Parasyrphus melanderi

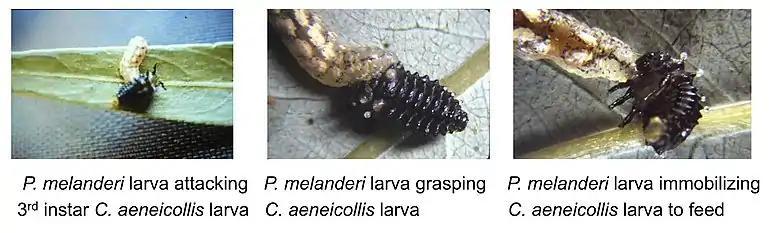

Adults were originally described by Curran (1924), page 103 under the name "Stenosyrphus melanderi". Vockeroth (1992) considered "P. melanderi" to possibly belong to "Parasyrphus relictus", and the characteristics described above were identical in his key to "Parasyrphus" species. Yet he also described some specimens as having yellow femora, especially for the hind leg, and if there are two species, he considered the specimens with yellow femora to be "P. melanderi". Specimens of "P. relictus" and "P. melanderi" differ from "Parasyrphus nigritarsis" in that the former possess a dark facial stripe, which "P. nigritarsis" lacks.